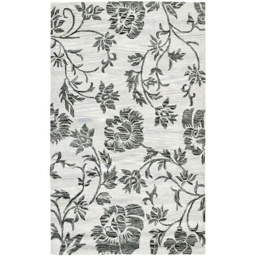
a dense , thick pile of wool highlights this handmade rug .